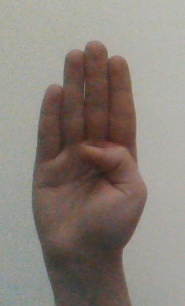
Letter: kaaf